Boogeyman (film)

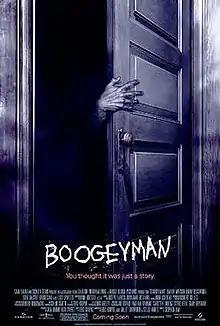
Theatrical release poster

Boogeyman is a 2005 supernatural horror film directed by Stephen Kay and starring Barry Watson, Emily Deschanel, Skye McCole Bartusiak, Tory Mussett, Charles Mesure, and Lucy Lawless. Written by Eric Kripke, Juliet Snowden, and Stiles White, from a story by Kripke, the film is a new take on the classic "boogeyman", or monster in the closet, who is the eponymous antagonist of the film. The plot concerns a young man returns to the house he grew up in to confront the childhood terror that has affected his life.